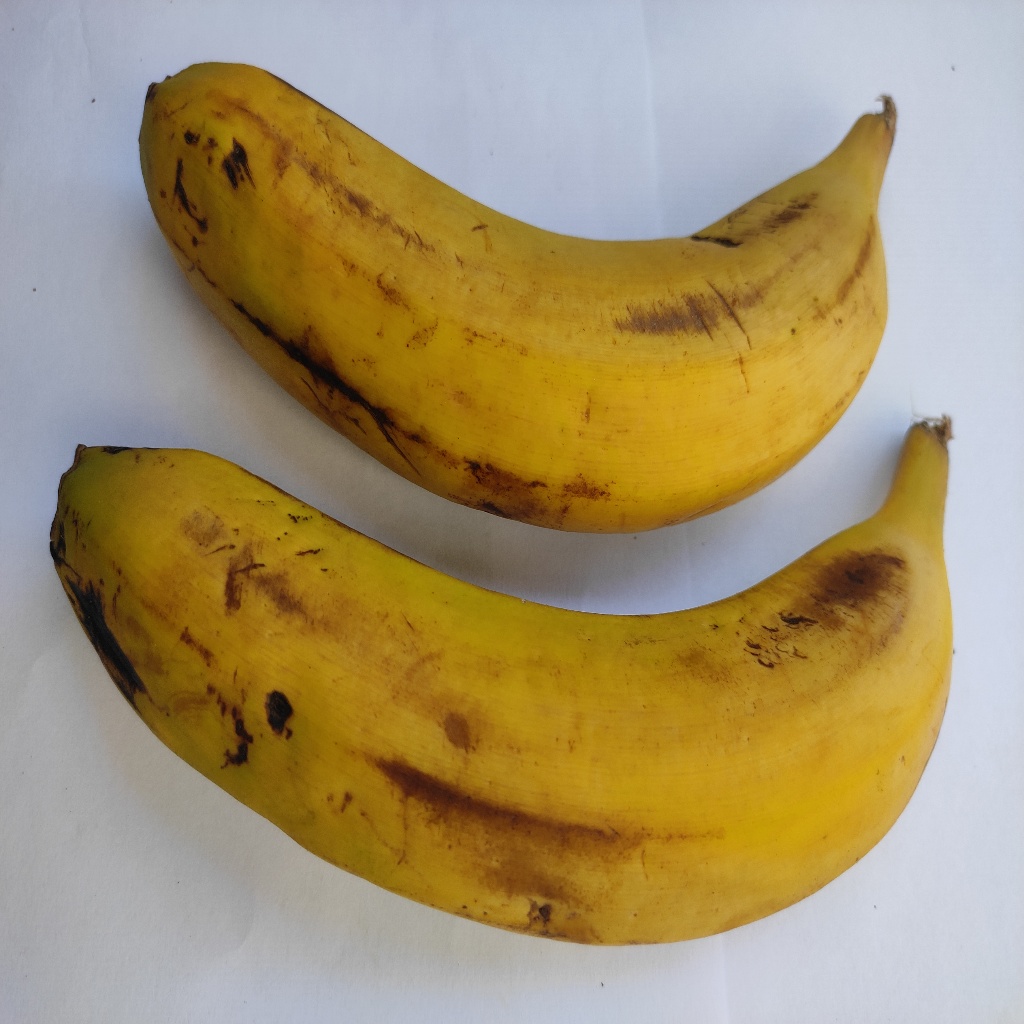
Crop: banana
Quality class: Class_B